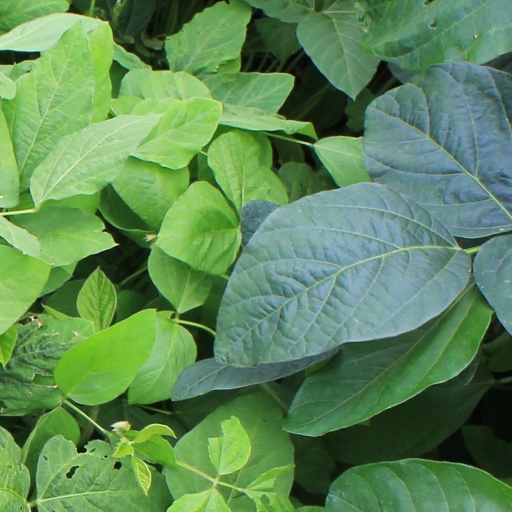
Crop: soybean